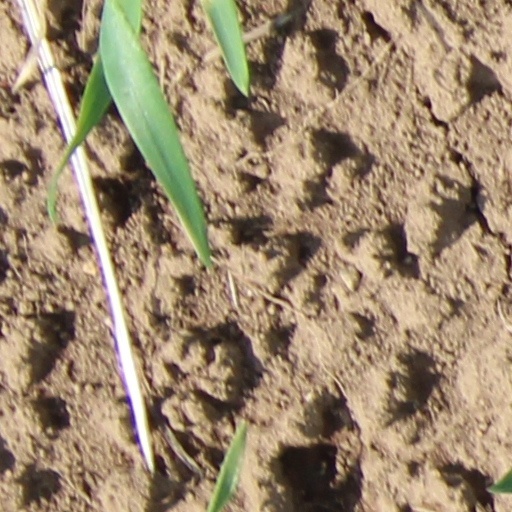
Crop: wheat